Imogen Poots

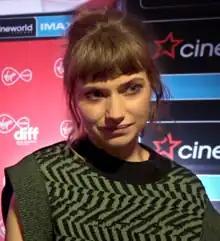
Poots in 2020

Imogen Gay Poots (born 3 June 1989) is an English actress. She played Tammy in the post-apocalyptic horror film "28 Weeks Later" (2007), Linda Keith in the Jimi Hendrix biopic "" (2013), Debbie Raymond in the Paul Raymond biopic "The Look of Love" (2013), and Julia Maddon in the American action film "Need for Speed" (2014). Also in 2014, she portrayed Jess Crichton in "A Long Way Down", alongside Pierce Brosnan and Aaron Paul. She appeared as Isabella "Izzy" Patterson in Peter Bogdanovich's "She's Funny That Way". In 2016, she starred as Kelly Ann in the Showtime series "Roadies". In 2019, she co-starred with Jesse Eisenberg in the films "Vivarium" and "The Art of Self-Defense". In 2020, she played Laura in "The Father" (2020).